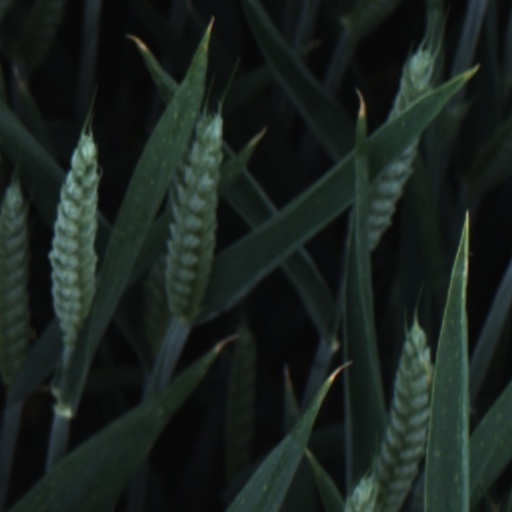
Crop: wheat